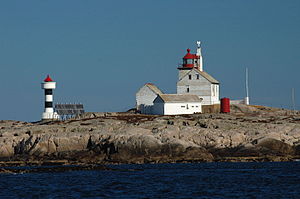
Finnvær fyr
Finnvær fyr i Frøya kommune
Finnvær fyr ligger på Valøya i den nordvestlige del af øgruppen i Froan i Frøya i Sør-Trøndelag fylke i Norge.